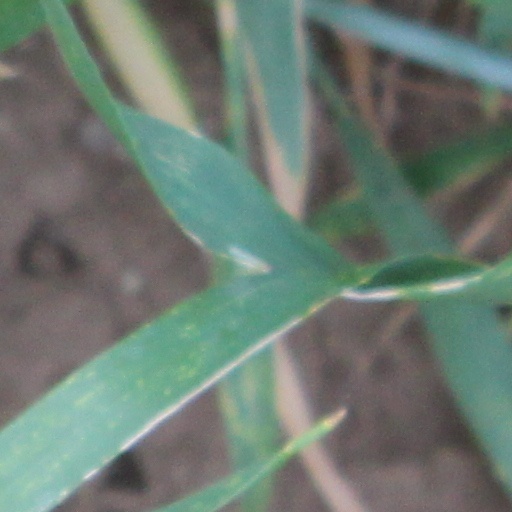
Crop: wheat